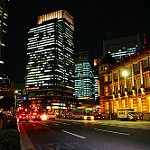
Label: street